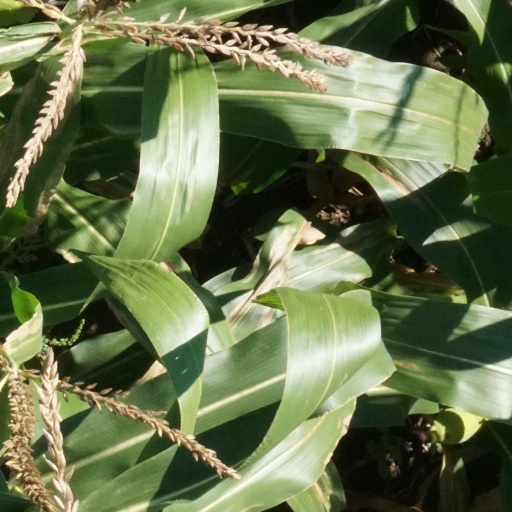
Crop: maize; corn